KZDC

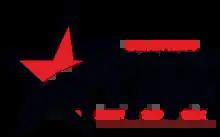
Previous logo with 103.3 translator

On October 14, 2013, BMP sold KZDC and the rest of its San Antonio cluster to L&L Broadcasting (now Alpha Media) for $31 million. The transaction closed on January 31, 2014.